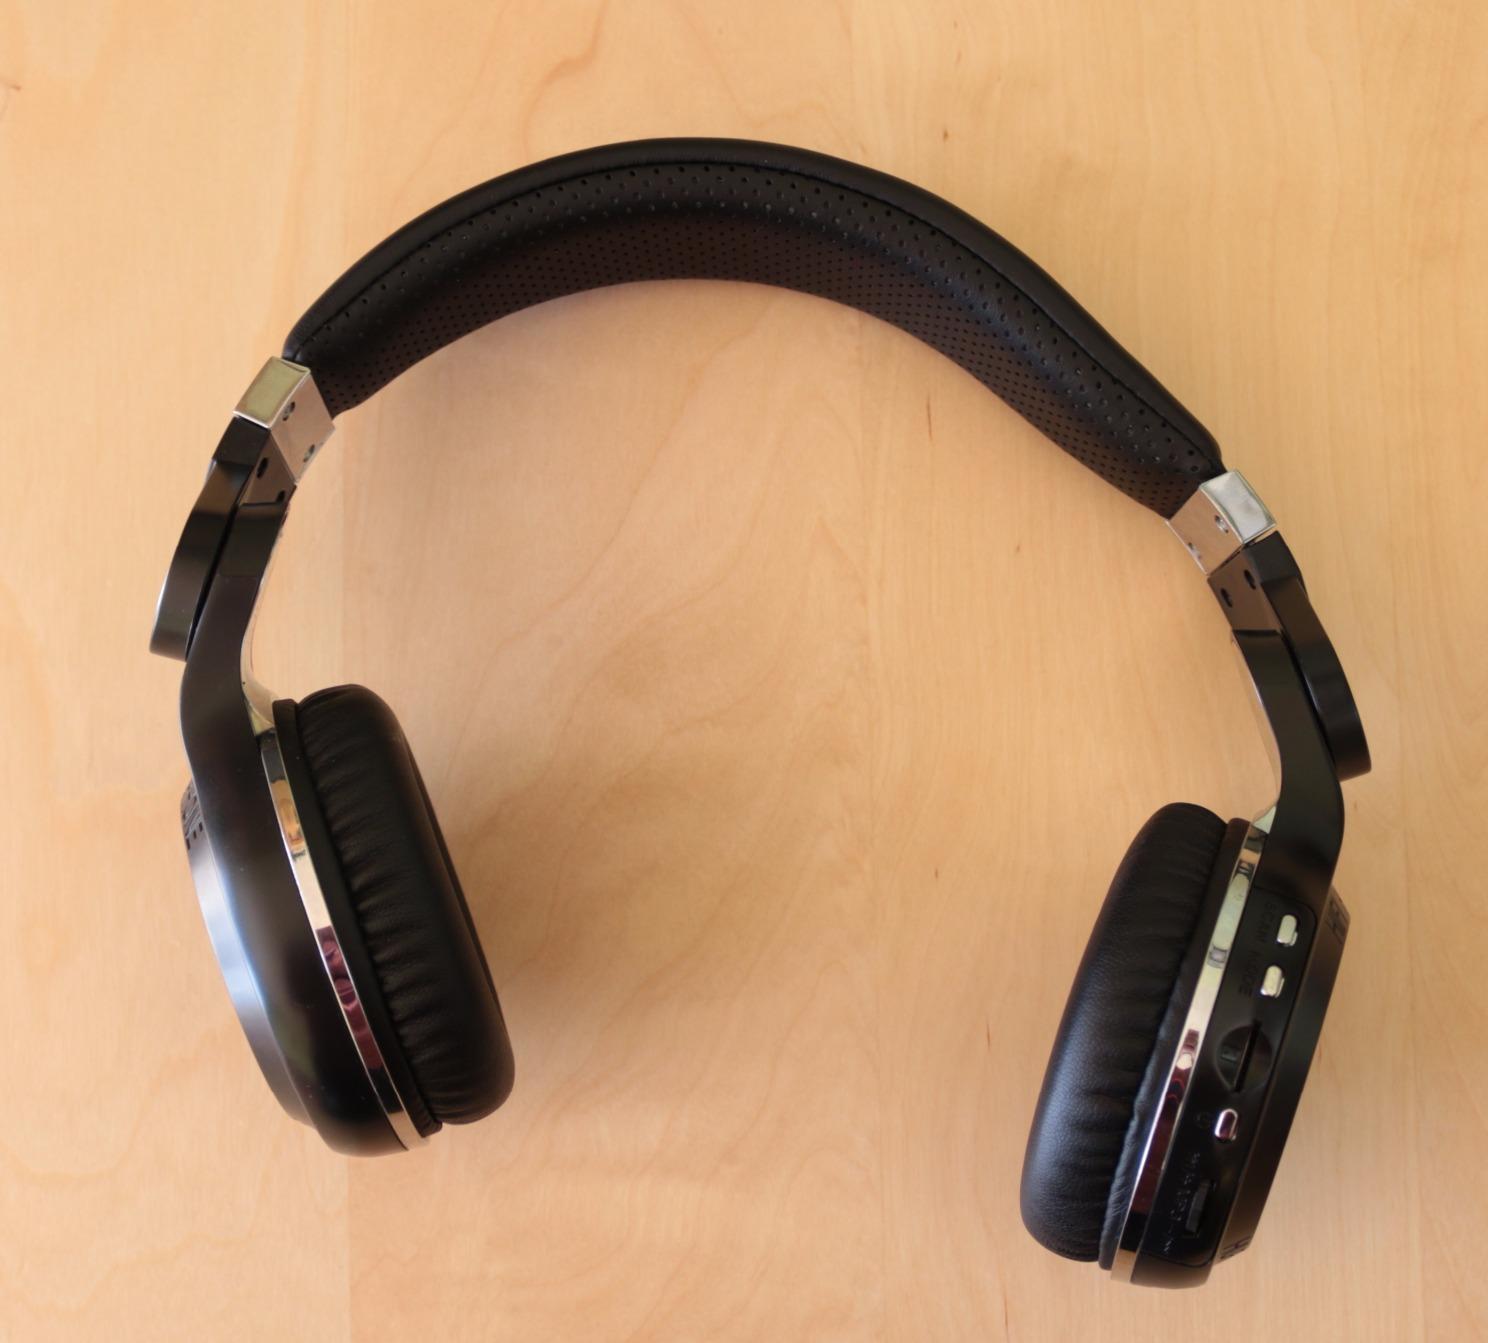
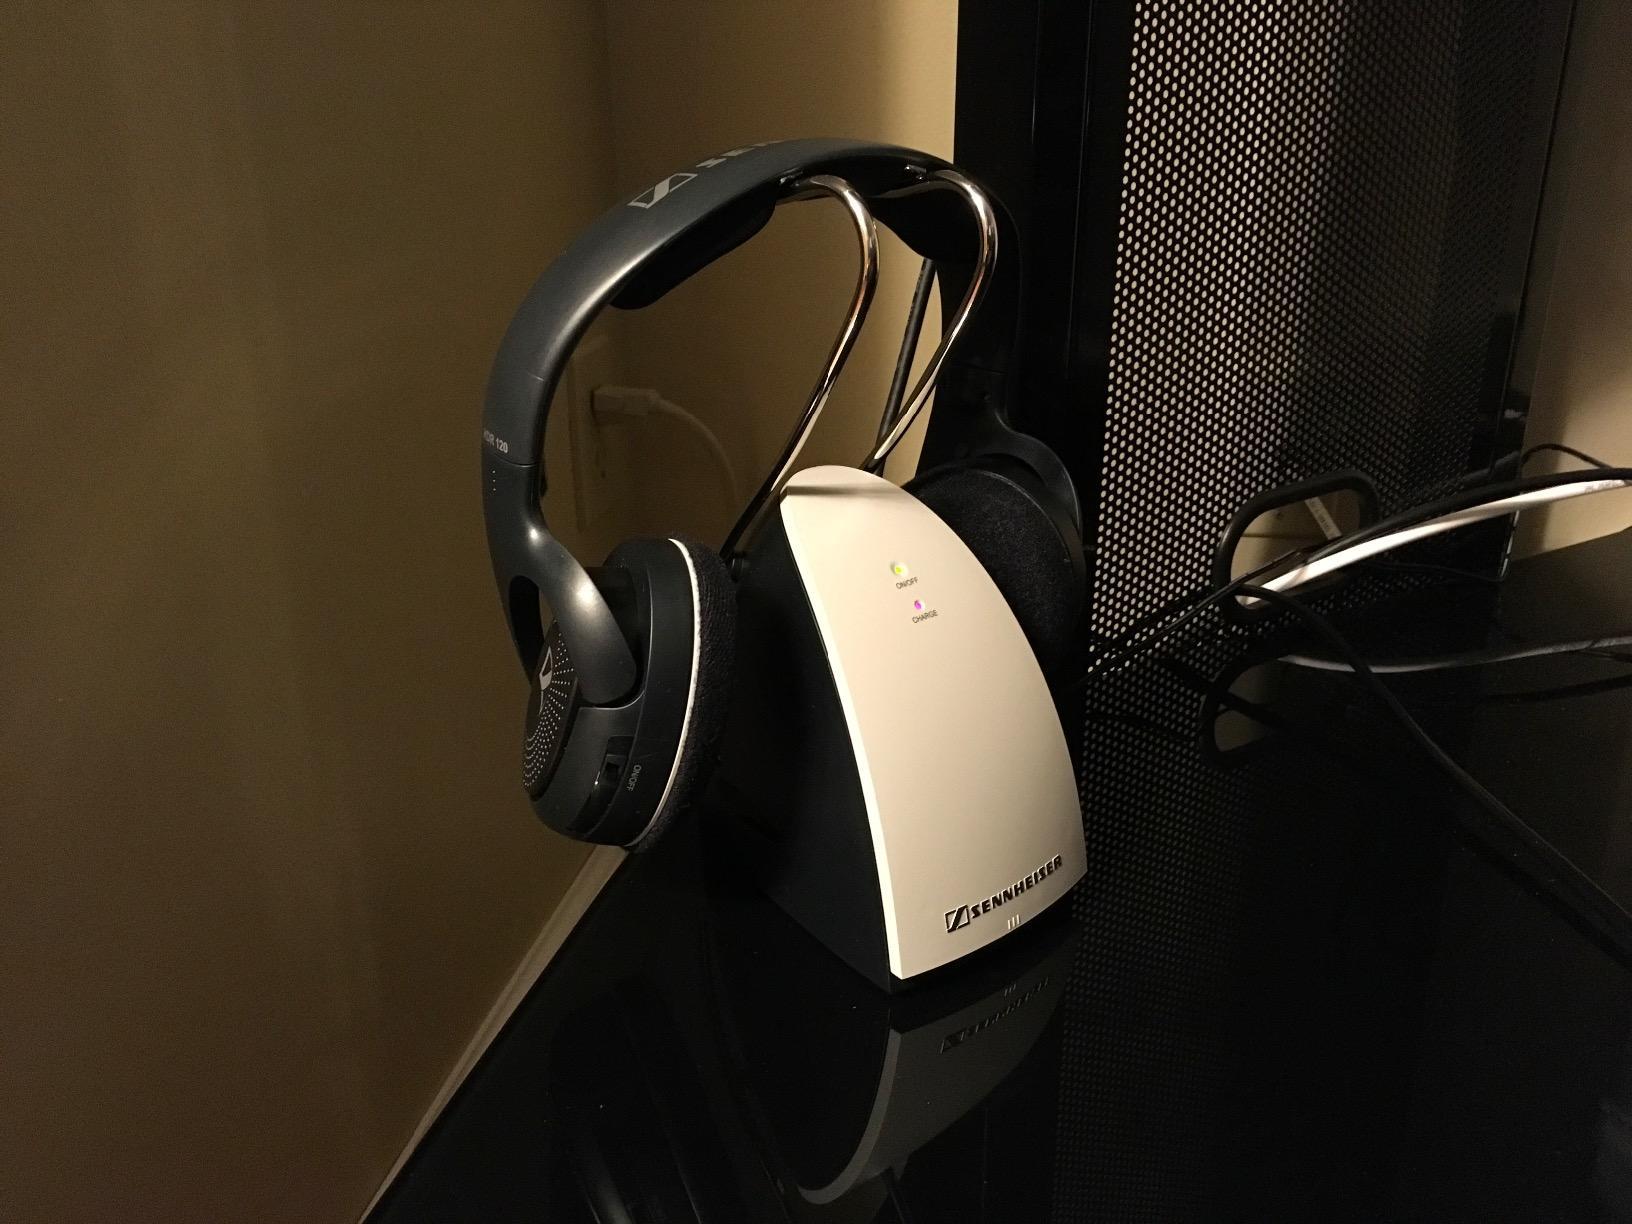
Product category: headphones
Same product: no